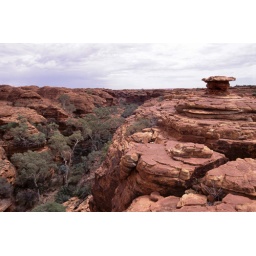
unusual rock formations around kings canyon